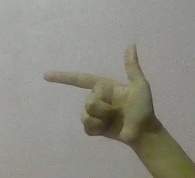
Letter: yaa